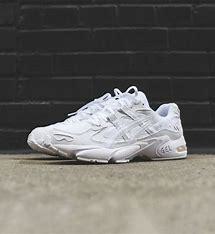
Brand: Asics
Model: Gel Kayano 5 OG